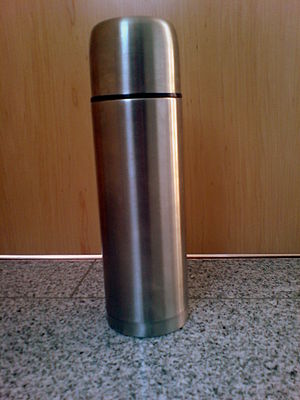
Termokande
Termokande med dobbeltvæg af rustfrit stål. Ståldobbelvæggen gør termokanden væsentligt mere stødsikker, så kanden kan ligge i en rygsæk.
En termokande eller termoflaske er en beholder med dobbelte vægge af glas eller rustfrit stål, som isolerer ved et delvist vakuum. Det næsten lufttomme rum fjerner varmeledere: Det gør, at en termokande kan holde indholdet varmere eller koldere end omgivelserne.